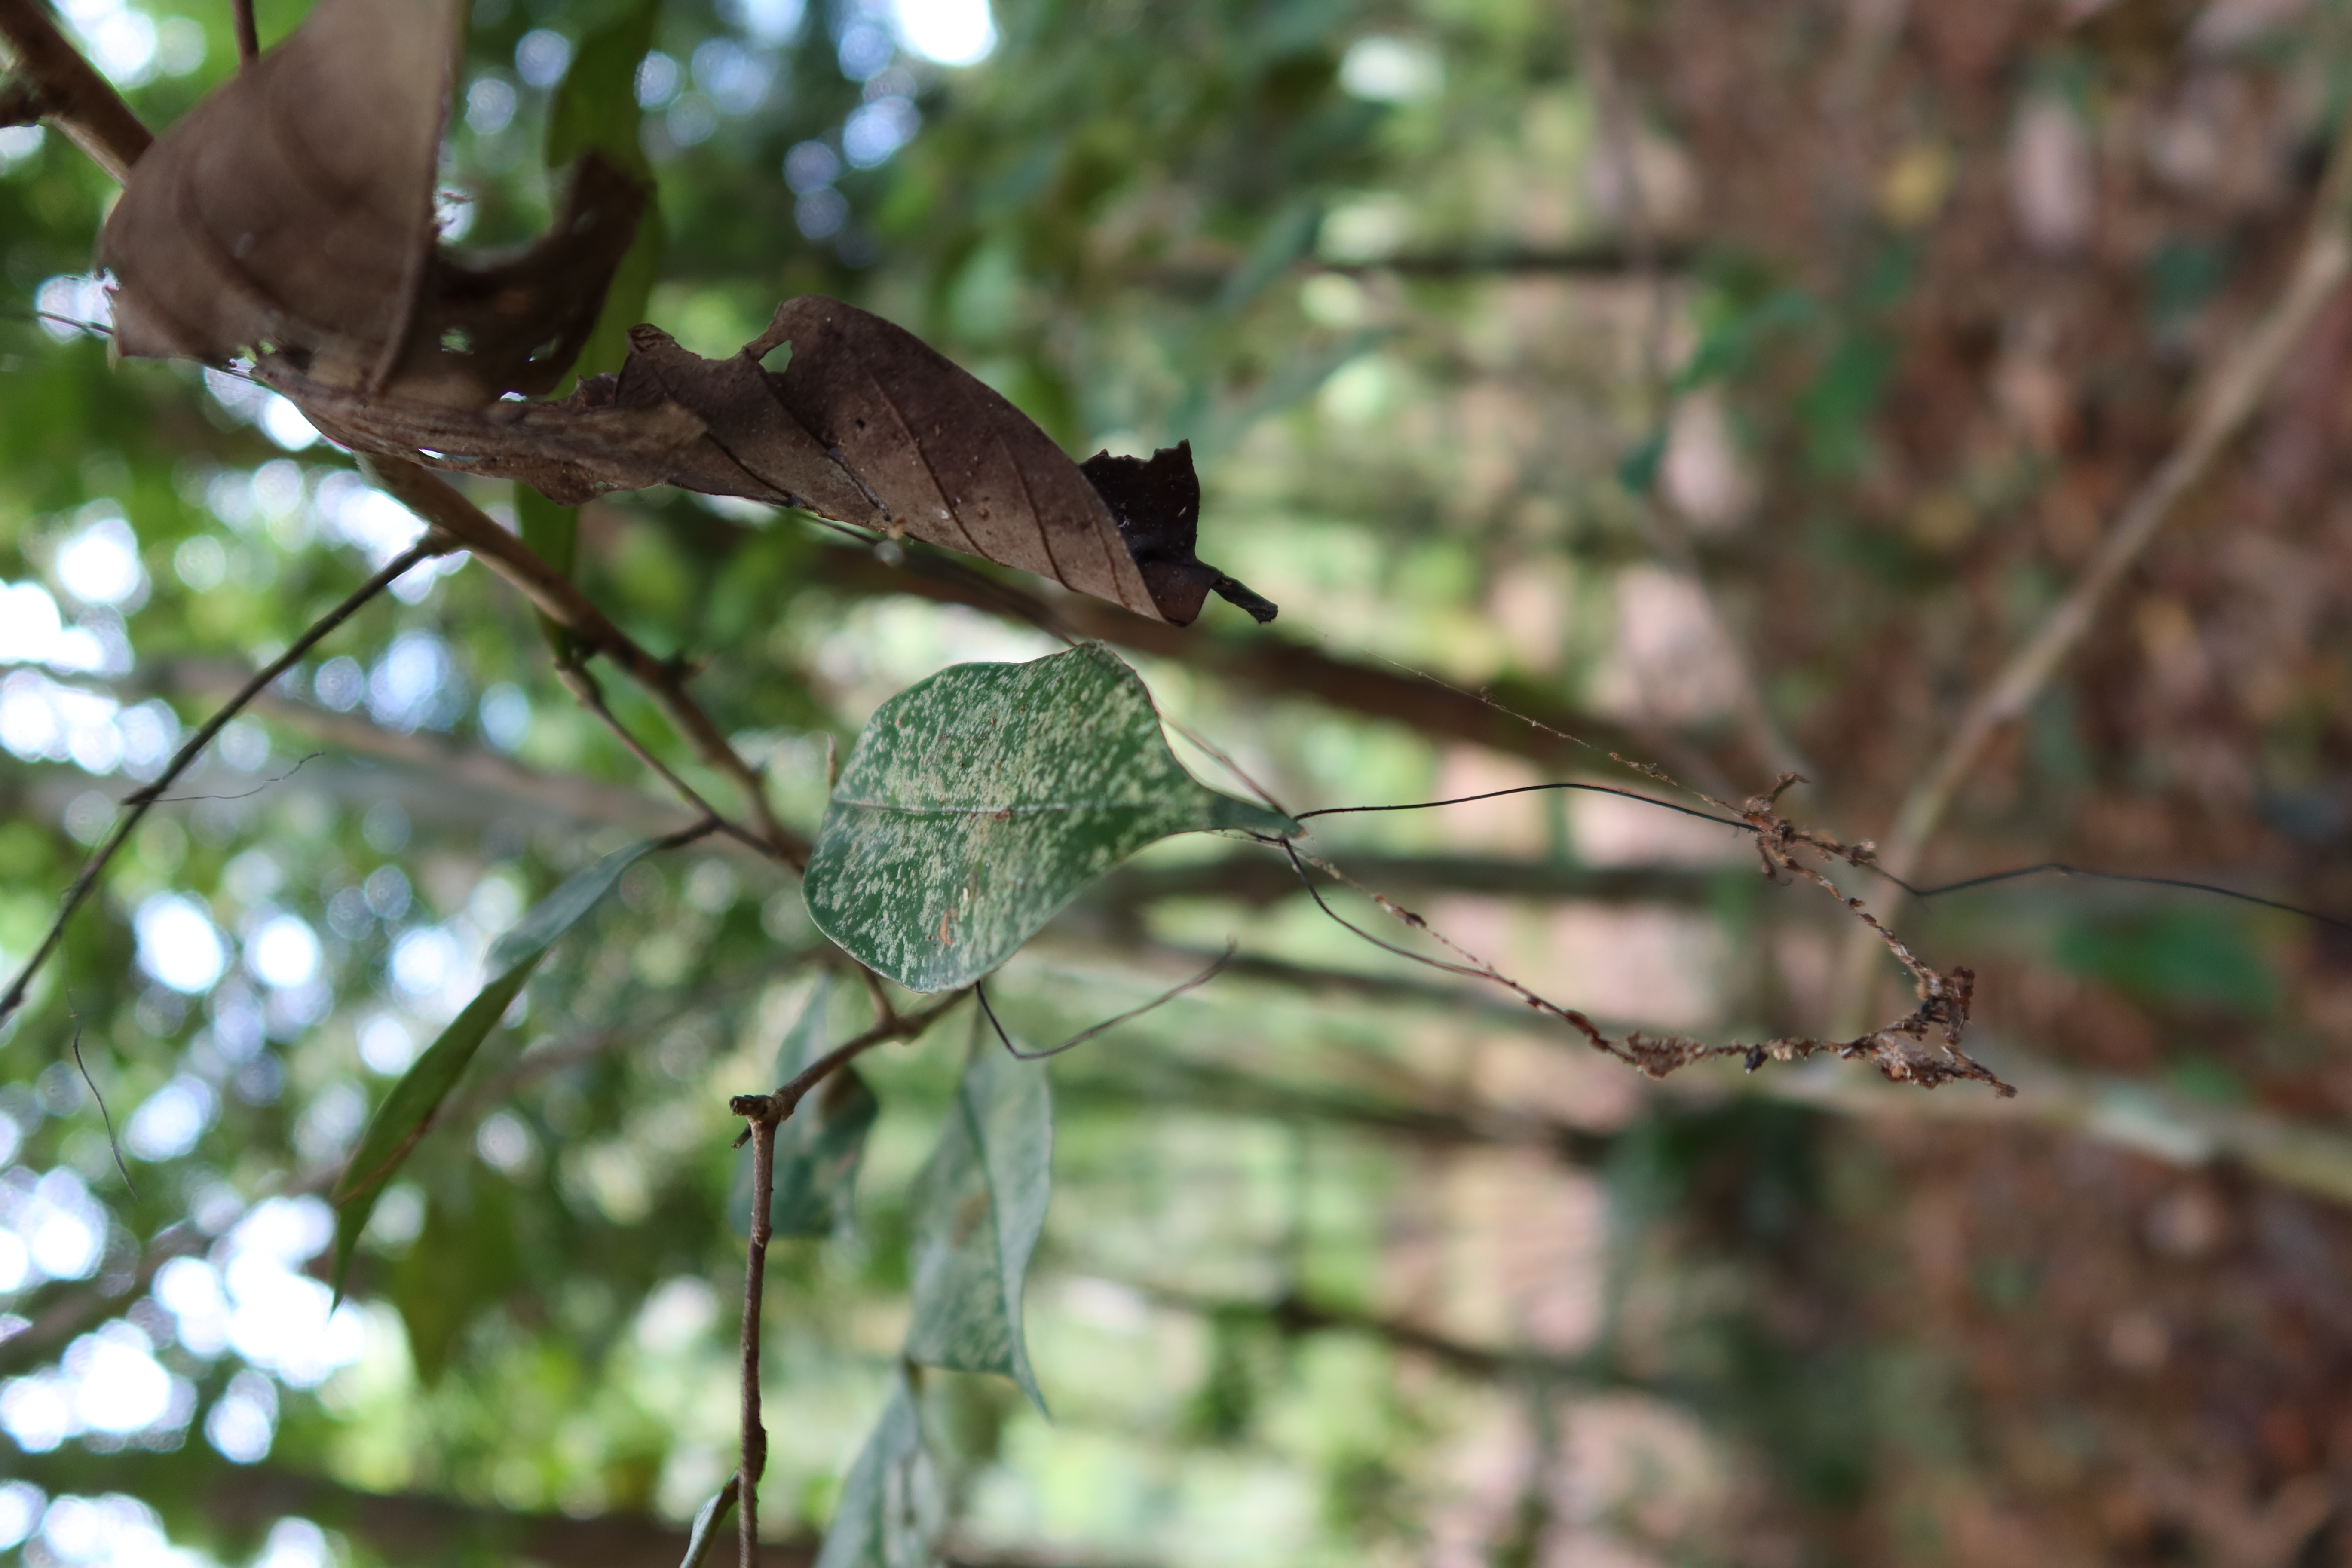
Label: Spiders